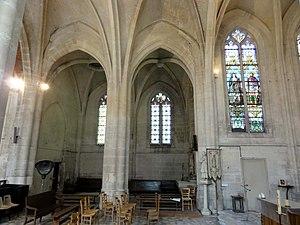
Intérieur de l'église (voir titre).
L'église Saint-Remy est une église catholique paroissiale située à Roberval, en France. Elle succède à une première chapelle attestée dès le IXᵉ siècle. Sa silhouette est particulièrement caractéristique, avec sa tour austère au nord et sa succession de trois pignons de hauteur croissante : un pour le porche, un pour la nef et un pour le chœur. La nef non voûtée, de style gothique primitif, date de la fin du XIIᵉ siècle, et représente la partie la plus ancienne conservée en élévation. Elle ne se signale que par son beau portail occidental à trois voussures et colonnettes à chapiteaux, dissimulé sous un porche du XVIᵉ siècle. C'est de cette époque que datent les parties orientales de style gothique flamboyant, dont la particularité est le doublement du transept. Cette partie de l'église est austère à l'extérieur, mais élégante et lumineuse à l'intérieur, grâce à ses piliers ondulés et ses grandes fenêtres aux réseaux flamboyants. La verrière au chevet du croisillon sud comporte des vitraux Renaissance des alentours de 1538, qui sont classés au titre objet. L'édifice est inscrit au titre des monuments historiques par arrêté du 19 août 1933.